Alamitos Formation

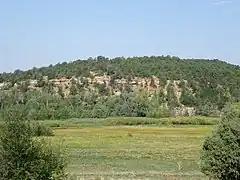
Alamitos Formation at one of its reference sections

The Alamitos Formation is a geologic formation exposed in the southern Sangre de Cristo Mountains of New Mexico. It preserves fossils dating back to the late Pennsylvanian to early Permian periods.